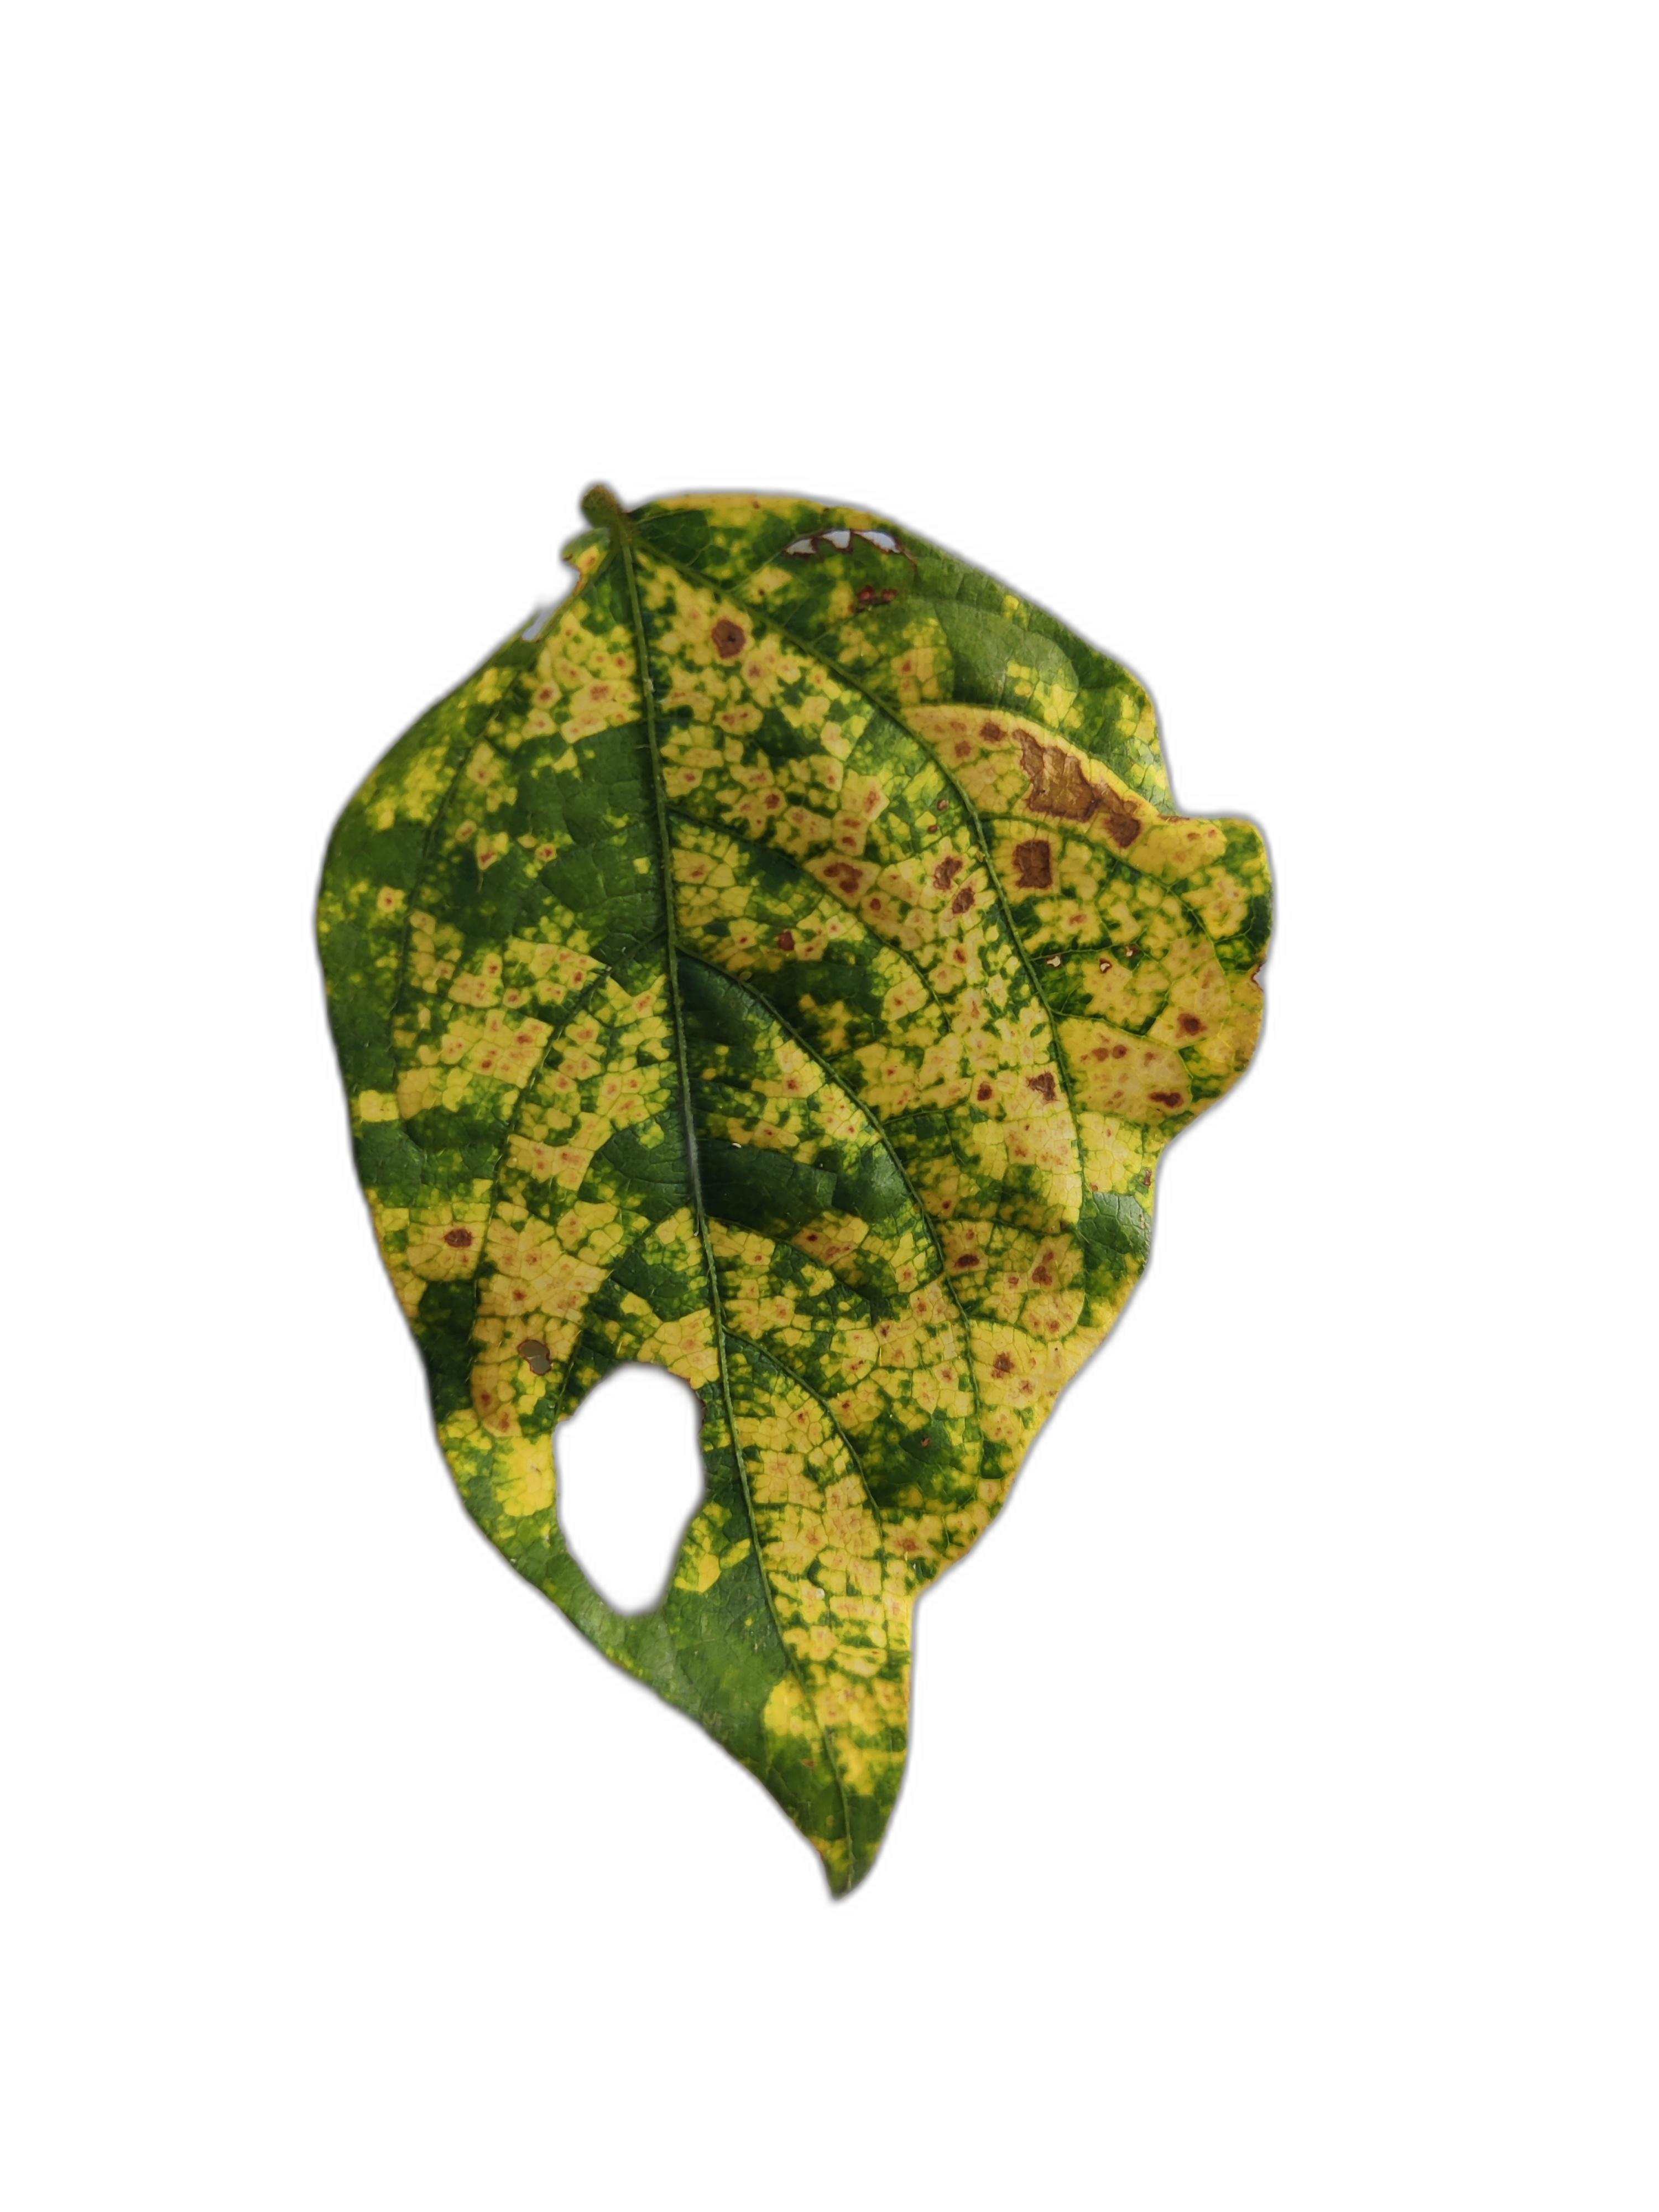
Label: Yellow Mosaic